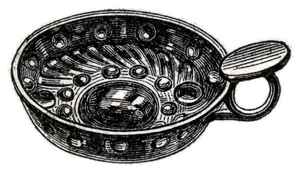
Tasse de dégustation. Image provenant du ""Dictionnaire encyclopédique de l'épicerie et des industries annexes"" par Albert Seigneurie, édité par ""L'Épicier"" en 1904, page 258.